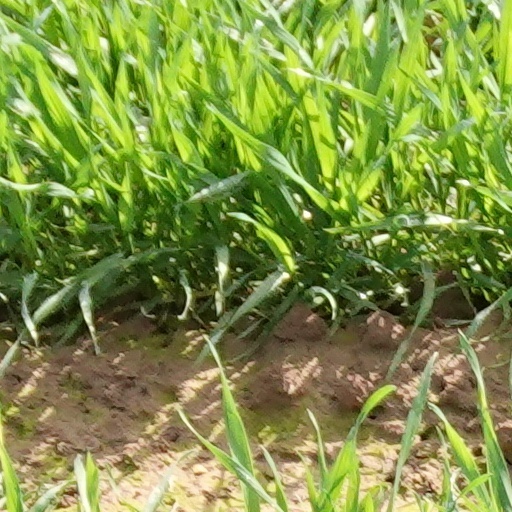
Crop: wheat